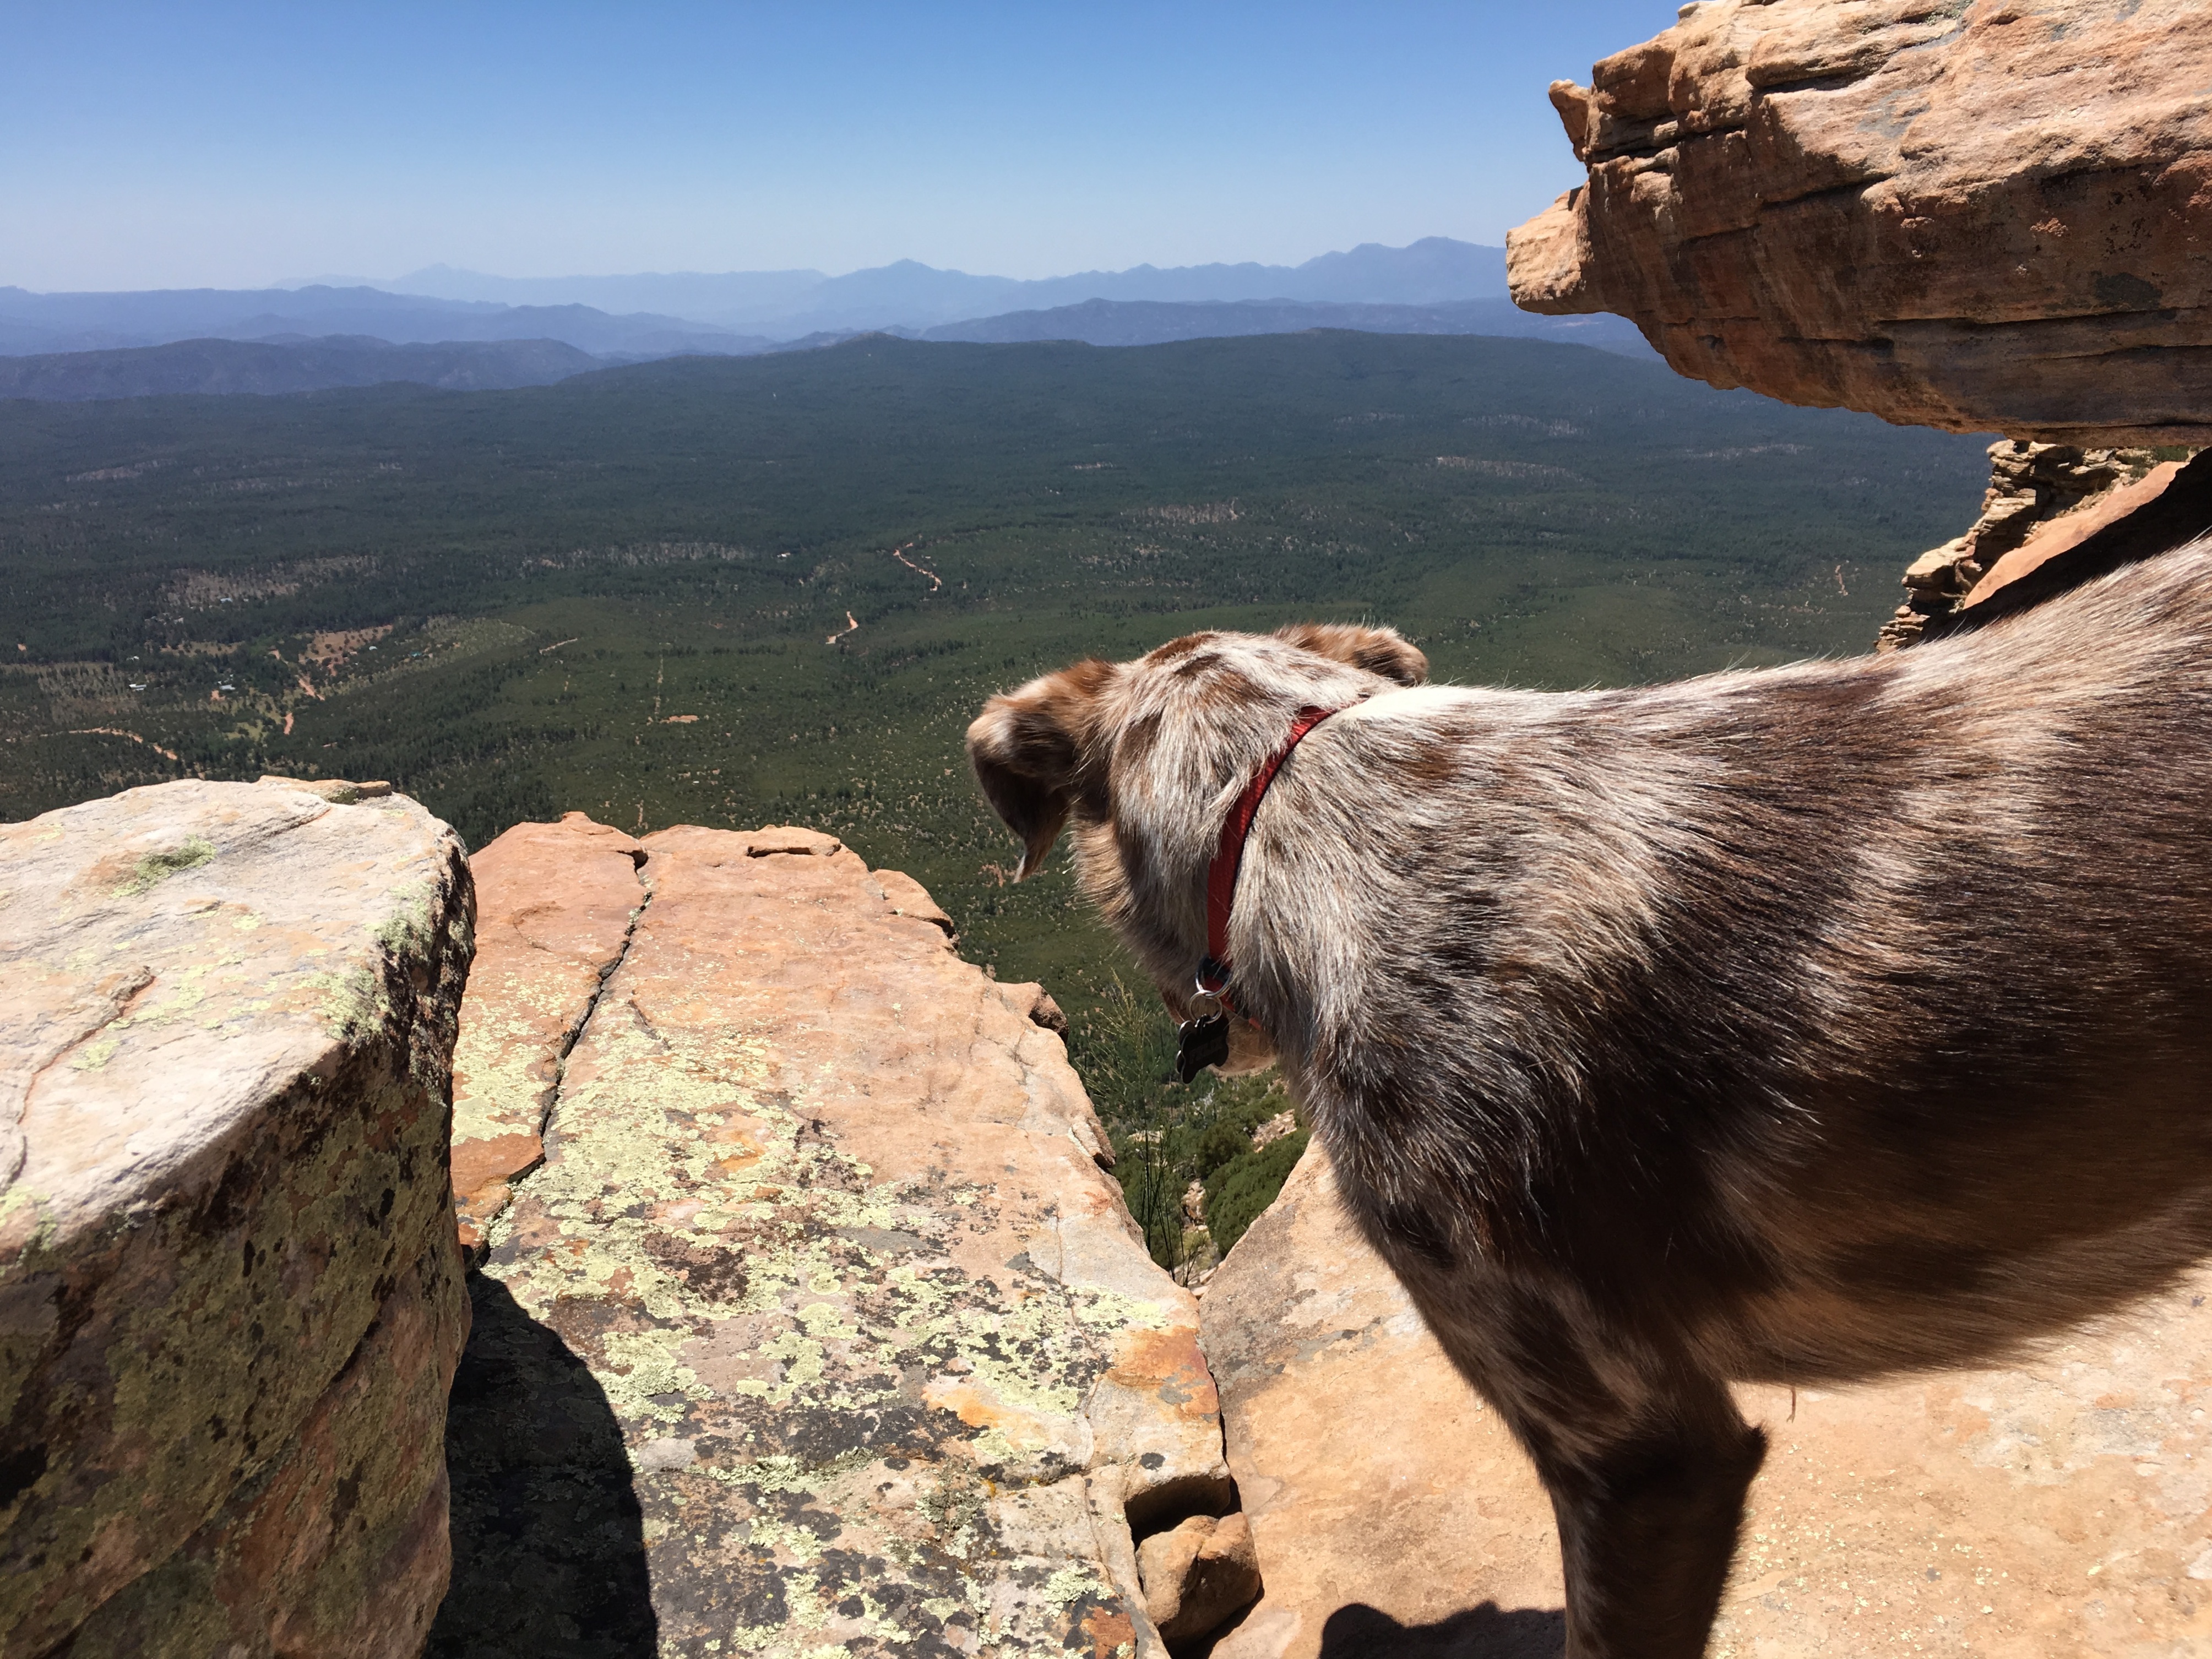
rock, dog, mammal, felix